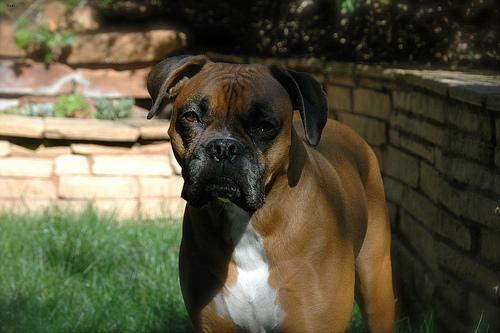
Breed: boxer